R.A. the Rugged Man

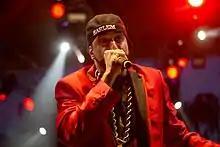
Performing in 2013

Thorburn's second studio album "Legends Never Die" was released on April 30, 2013. Guest appearances include Brother Ali, Masta Ace, Tech N9ne, Talib Kweli, Hopsin, Eamon, and Krizz Kaliko. His first single of the album was "The Peoples Champ", the second was "Learn Truth" feat. Talib Kweli. Upon release the album debuted at number 1 on the US Billboard Heatseekers Albums chart, number 17 on the Billboard Top R&B/Hip-Hop Albums chart, and at number 131 on the "Billboard" 200. In 2016, Thorburn was featured on German rapper Kool Savas studio album on the song "Wahre Liebe".